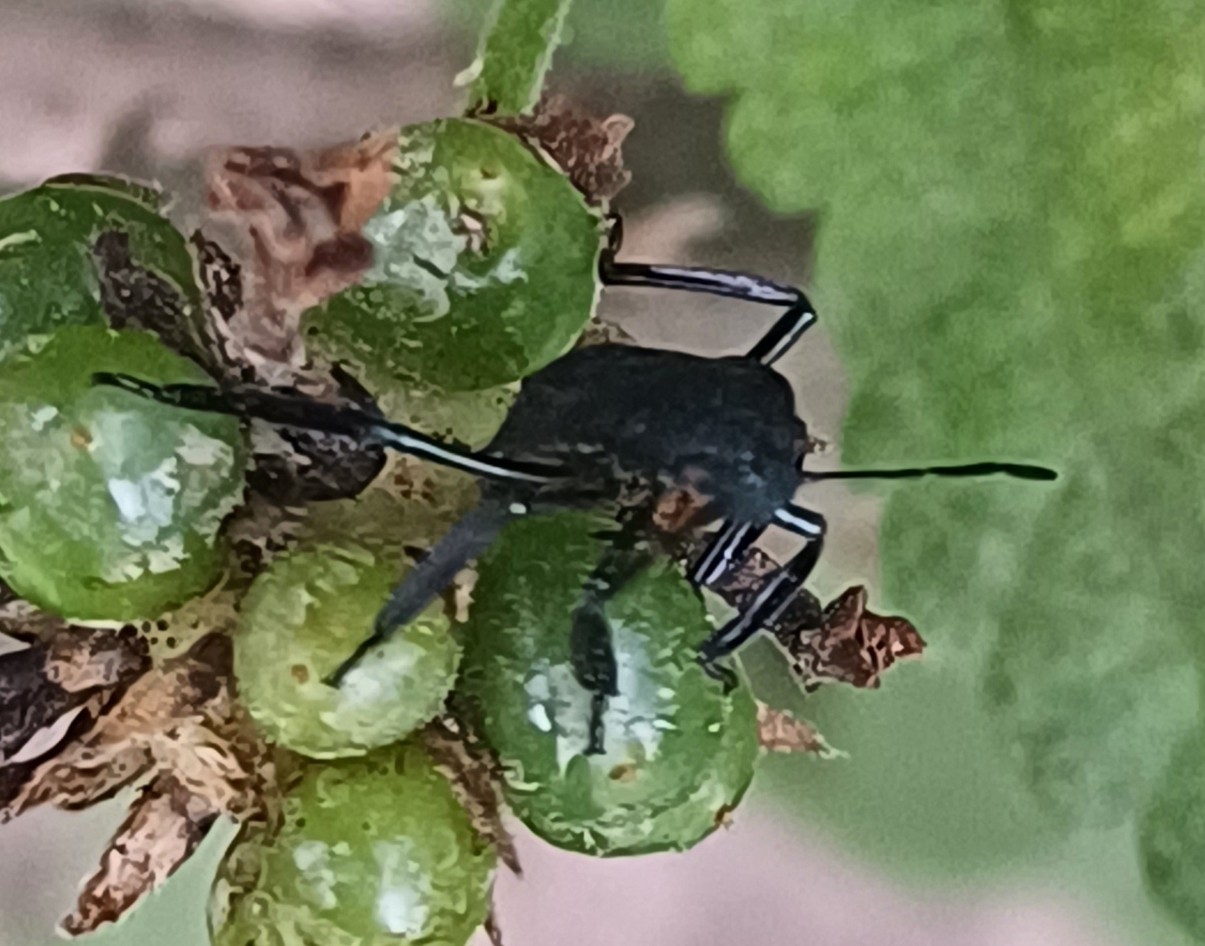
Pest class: stink_bug